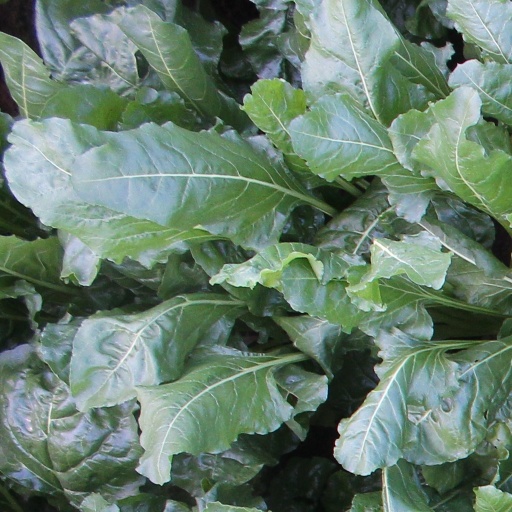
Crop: sugar beet